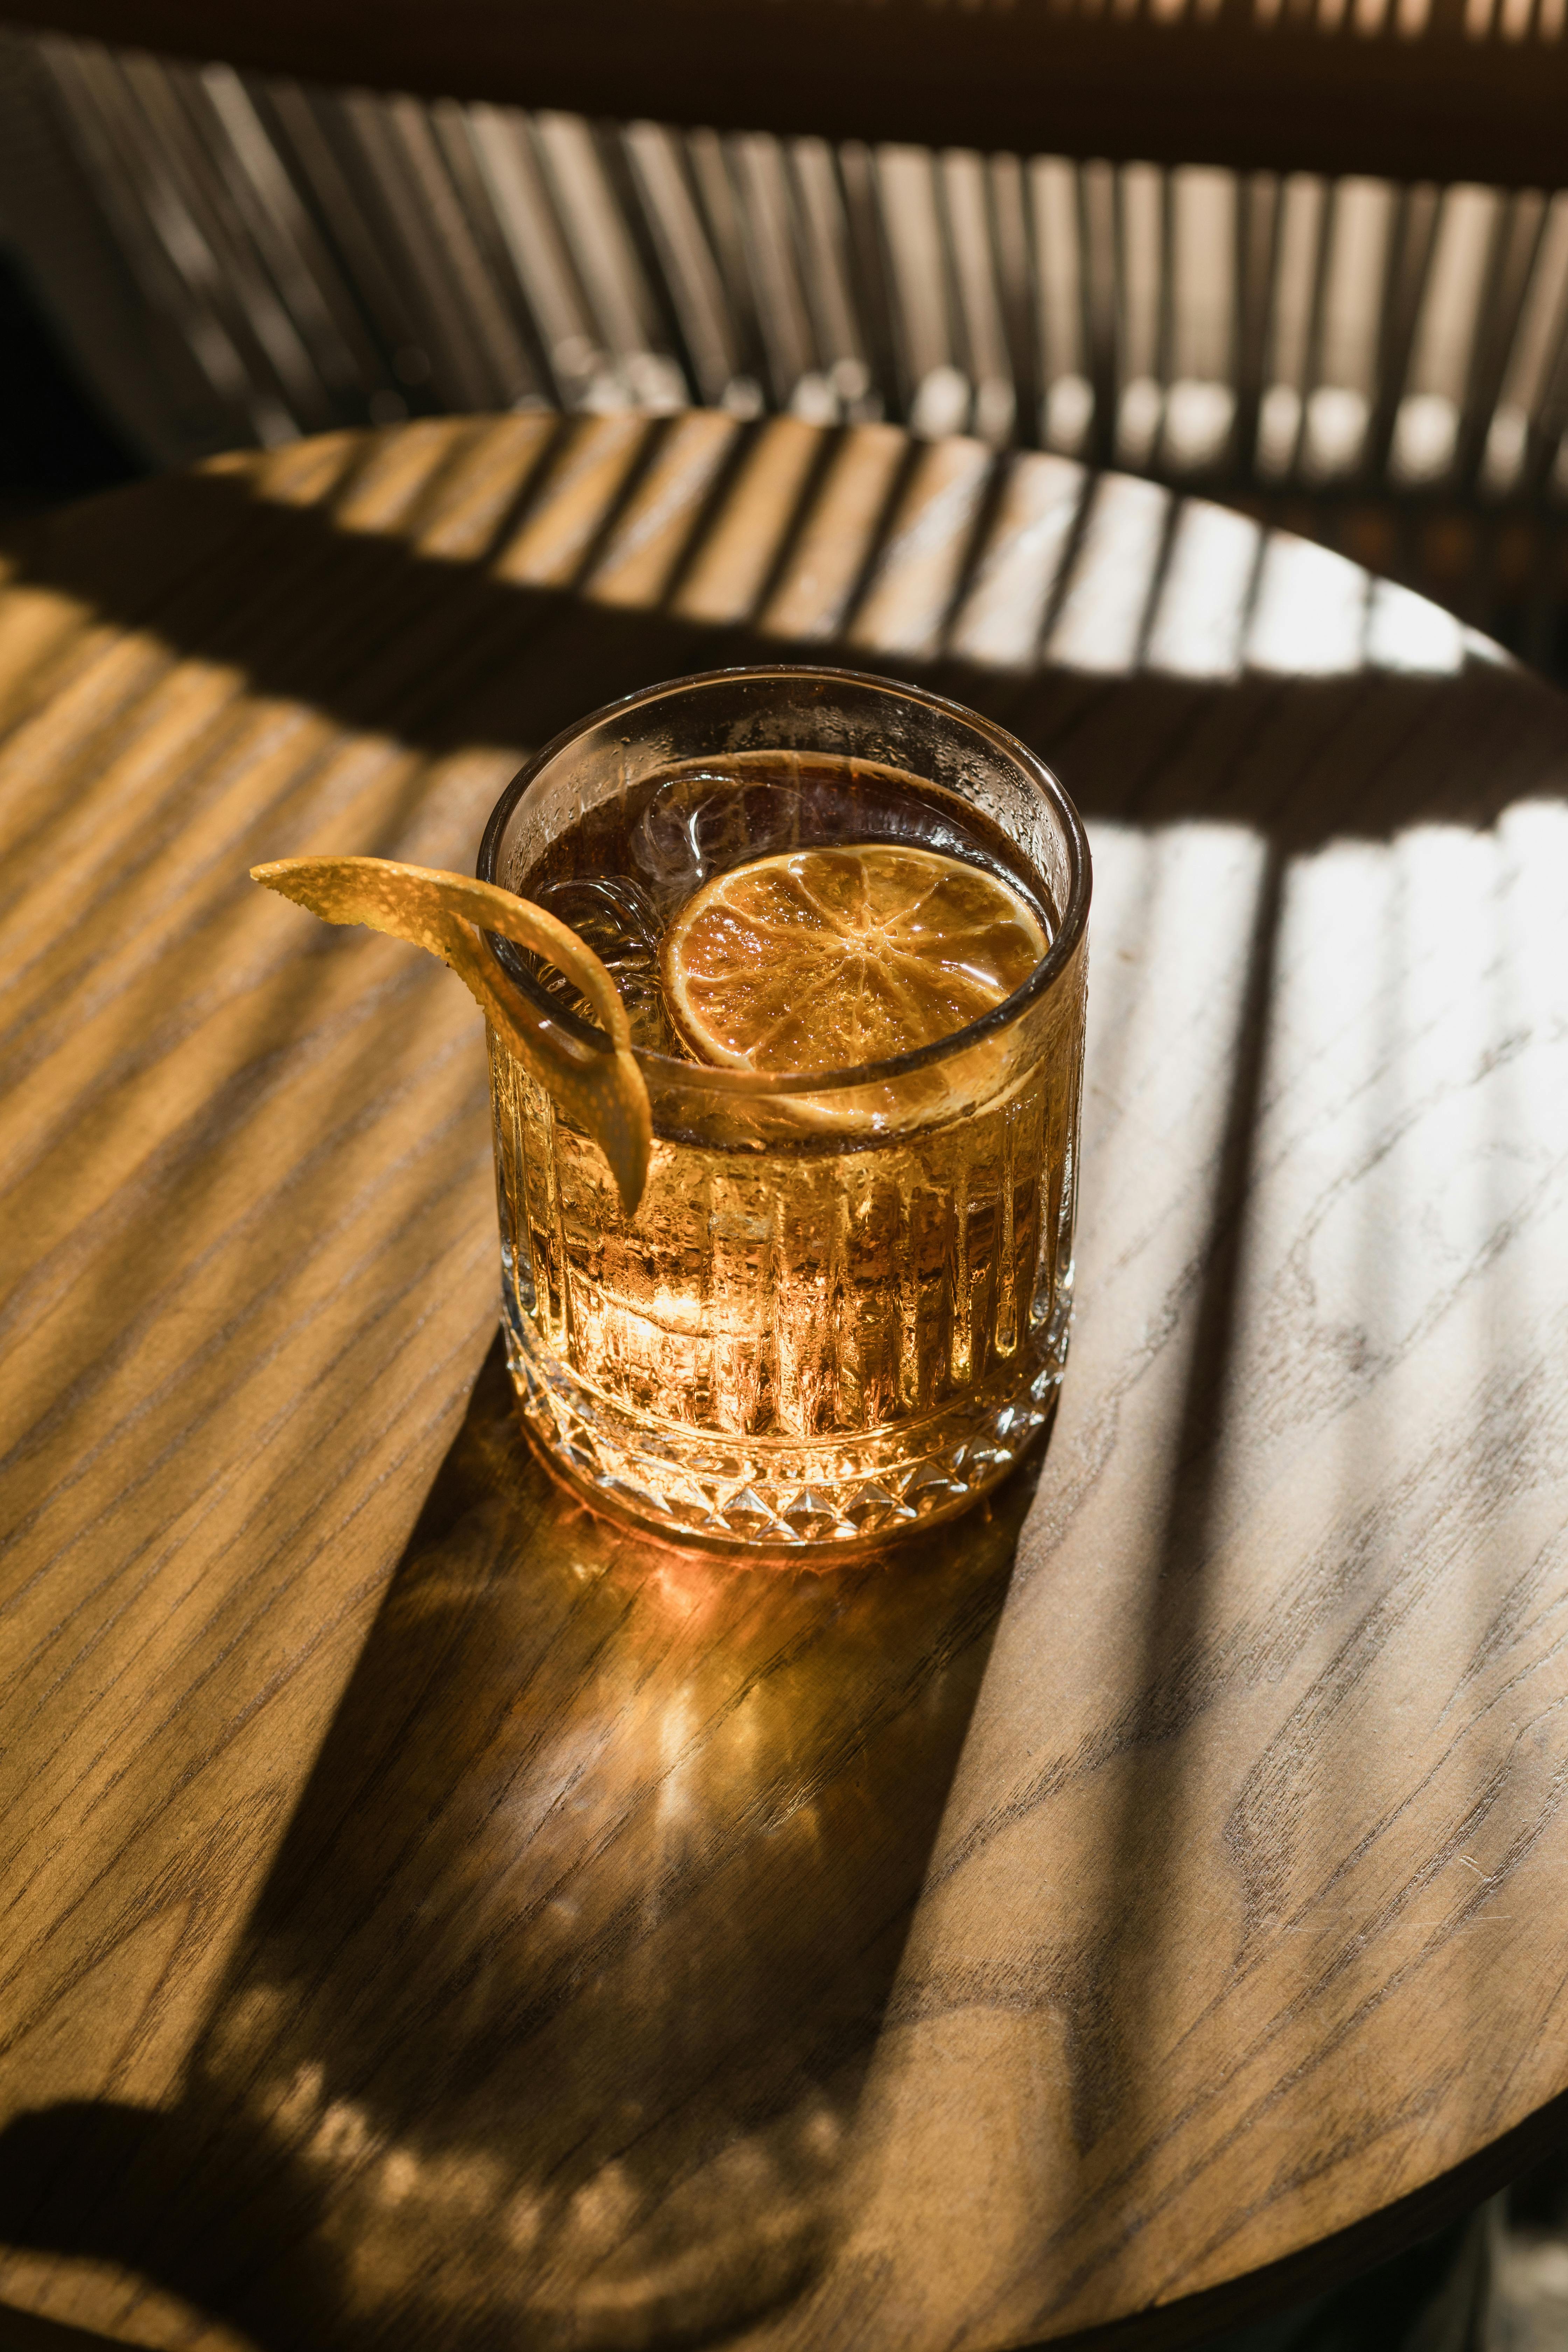
drink, drinkware, liquid, tableware, rusty nail, ingredient, fluid, amber, alcoholic beverage, serveware, wood, bourbon whiskey, tequila, solution, glass, distilled beverage, barware, alcohol, metal, Gluten free beer, soft drink, cocktail, mead, aperitif, Single malt scotch whisky, coffee, still life photography, liqueur, rectangle, Mizuwari, circle, Single pot still whiskey, macro photography, Ice beer, non alcoholic beverage, carbonated water, hardwood, lubricant